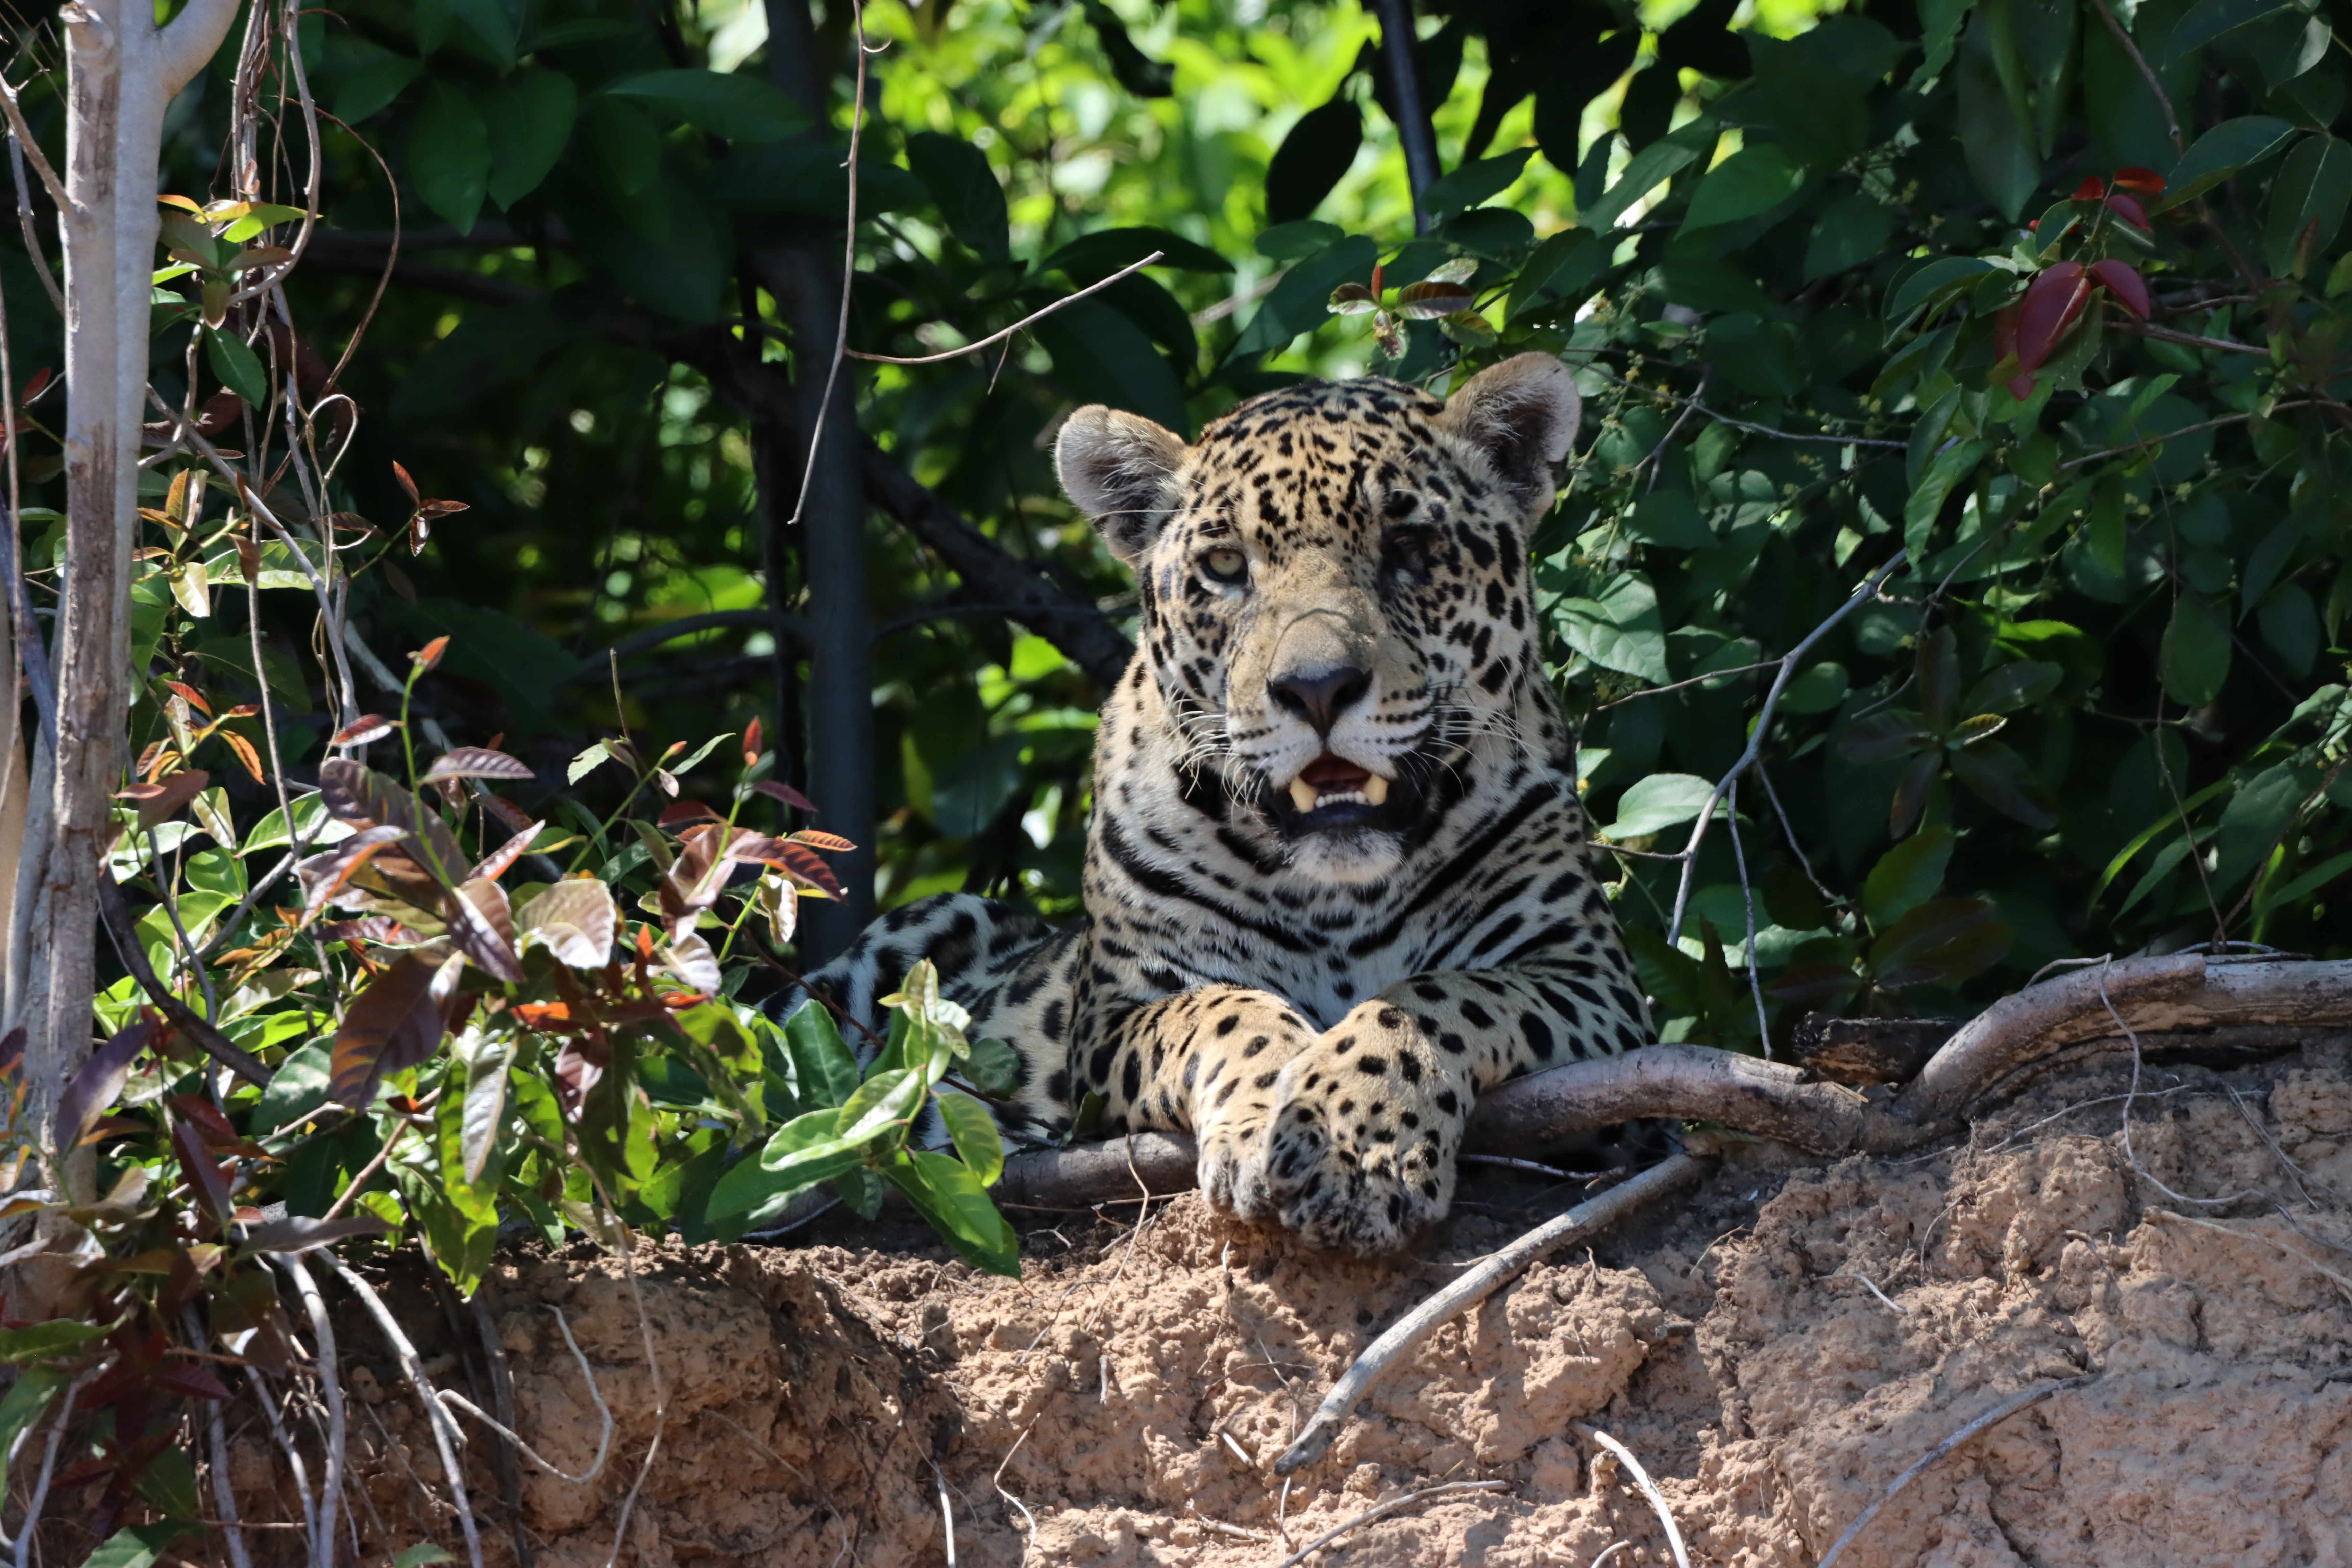
Jaguar: Lua